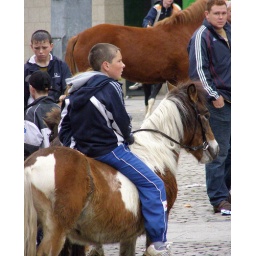
The first Sunday of every month there's a horse market in Smithfield.